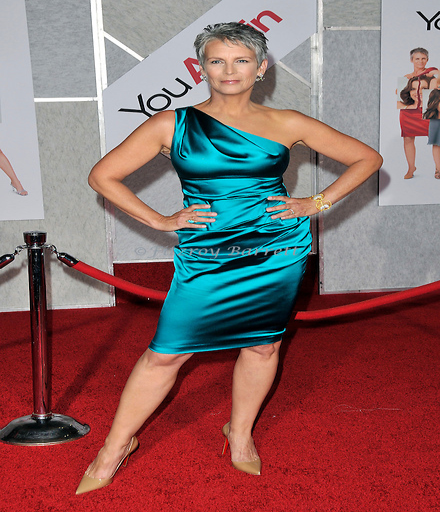
actor at the premiere held .